Dial M for Murder

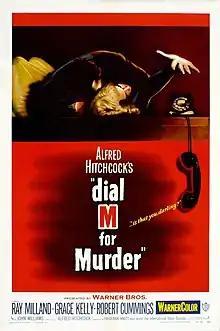
Theatrical release poster by Bill Gold

Dial M for Murder is a 1954 American crime thriller film directed by Alfred Hitchcock, starring Ray Milland, Grace Kelly, Robert Cummings, Anthony Dawson, and John Williams. Both the screenplay and the successful stage play on which it was based were written by English playwright Frederick Knott. The play premiered in 1952 on BBC Television, before being performed on stage in the same year in London's West End in June, and then New York's Broadway in October.